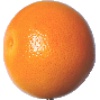
Label: Grapefruit Pink 1